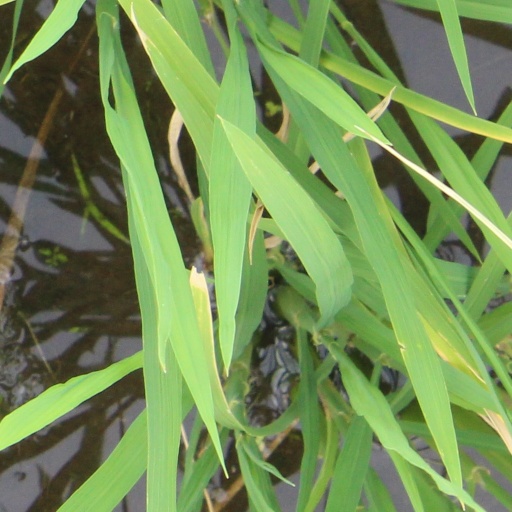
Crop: rice